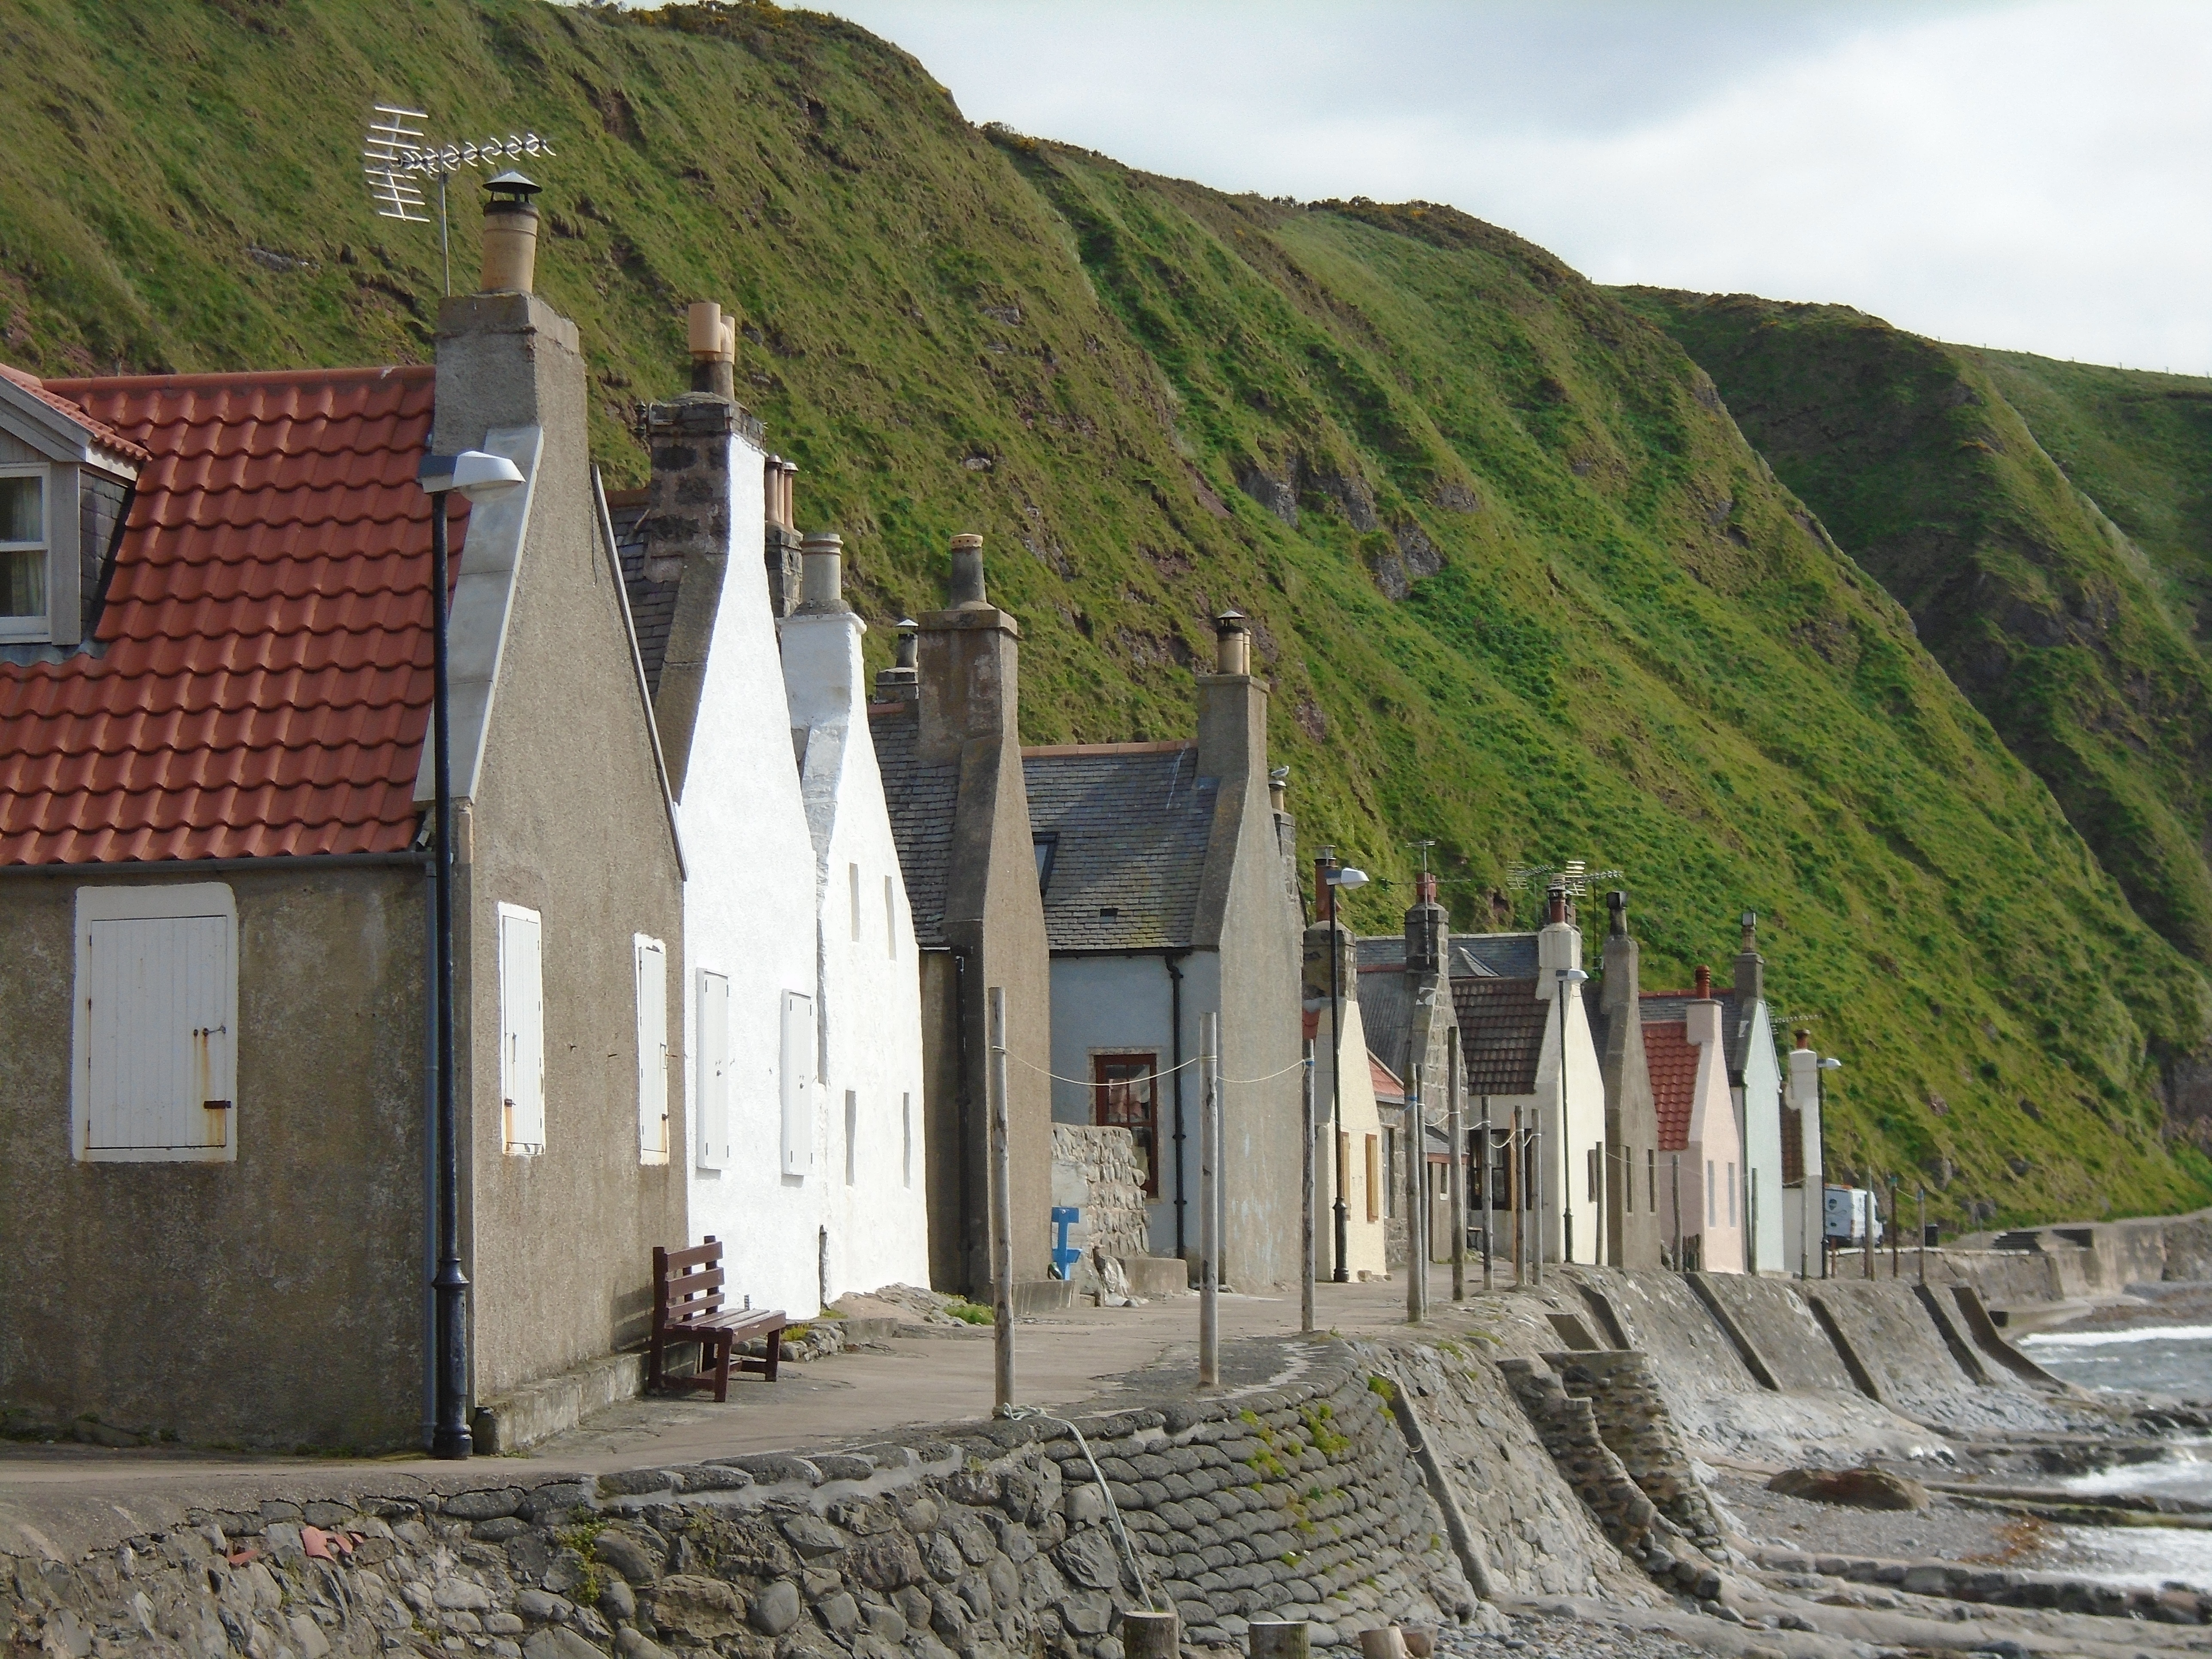
landscape, coast, mountain, town, old, mountain range, village, tourism, monastery, scotland, cottages